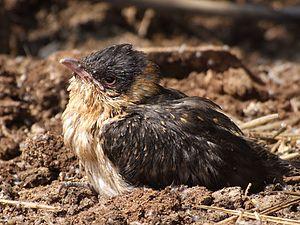
Le Coucou geai est une espèce d'oiseau de la famille des Cuculidae. C'est une espèce monotypique.